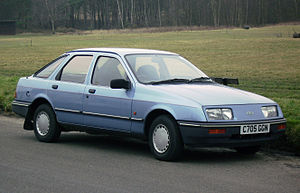
Ford Sierra
Ford Sierra femdørs (1982−1986)
Ford Sierra var en stor mellemklassebil fra bilfabrikanten Ford. Modellen var i Tyskland efterfølger for Ford Taunus, og i England for Ford Cortina.